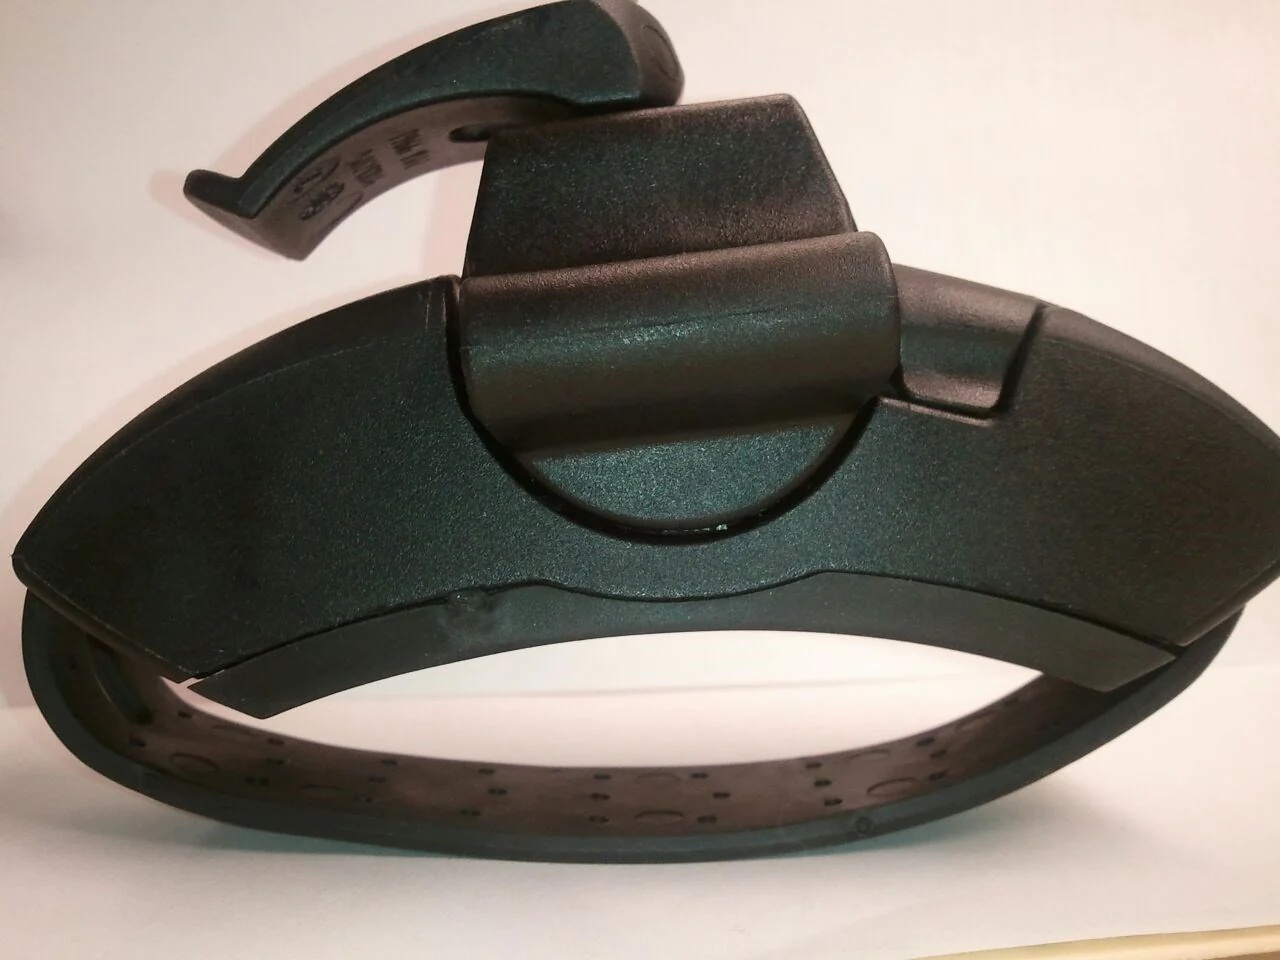
FATCAT UNIVERSAL MOUNT - 8860078
Single universal mount for FatCat ski rack.
Brand: Yakima
Category: Vehicles & Parts > Vehicle Parts & Accessories > Vehicle Storage & Cargo > Motor Vehicle Carrying Rack Accessories > Vehicle Ski & Snowboard Rack Accessories